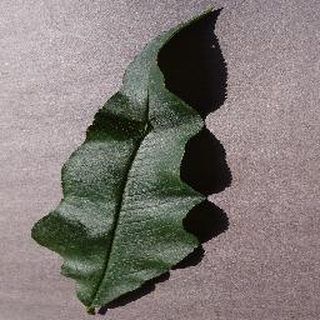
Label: healthy_peach